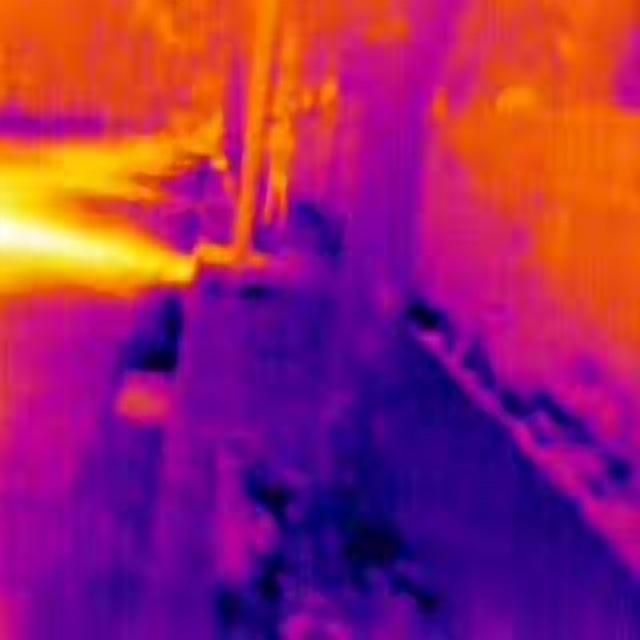
Detected objects:
label: person